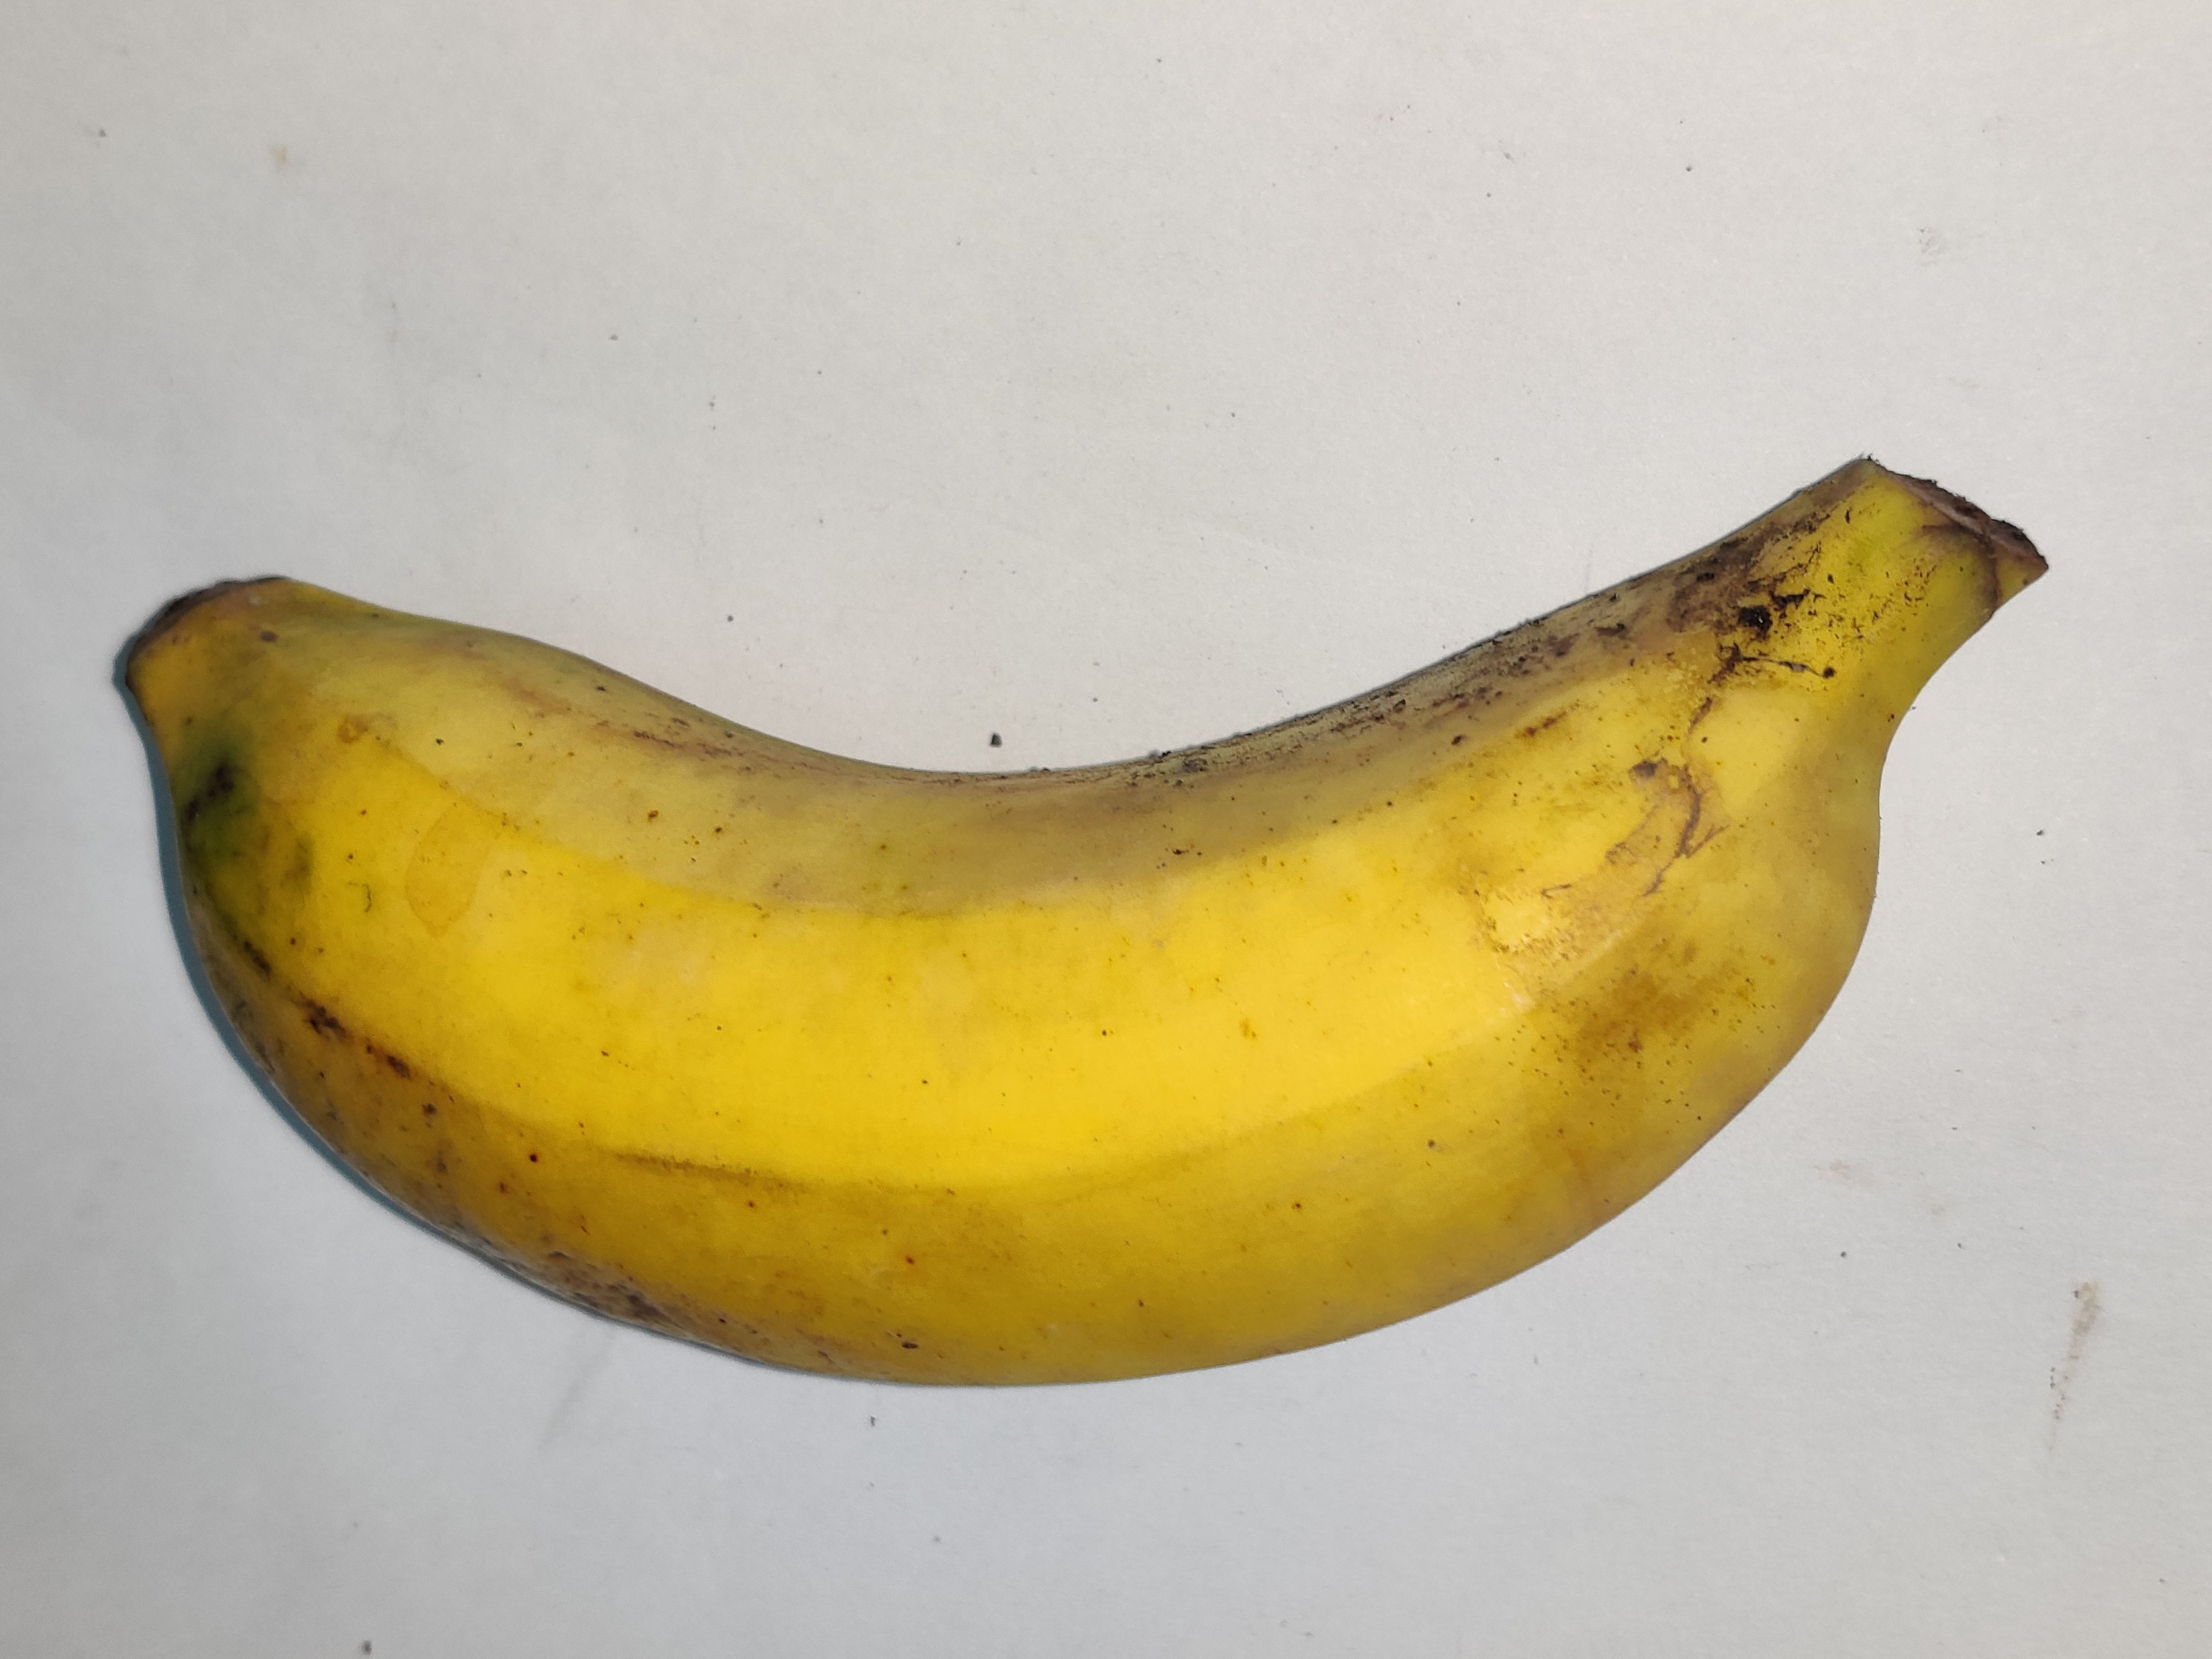
Fruit: banana
Grade: 1st-grade